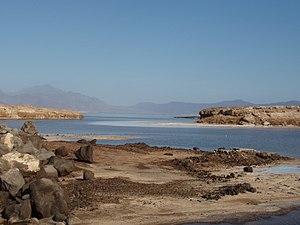
La Corne africaine possède une grande variété de paysages principalement arides qui comporte un nombre important d'espèces endémiques.
La dépression de l'Afar, également appelée triangle de l'Afar, ou encore Danakil ou Dancalie du nom de sa région septentrionale située sous le niveau de la mer, est une dépression située en Afrique de l'Est, à la jonction entre la vallée du grand rift au sud-ouest, la mer Rouge au nord et le golfe d'Aden à l'est. La partie nord de la dépression Afar est connue sous le nom de dépression de Danakil ou de dépression de Dancalie. La région est le lieu de découvertes paléontologiques importantes.